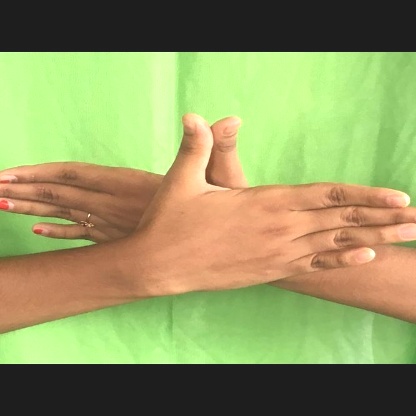
Mudra: Garuda